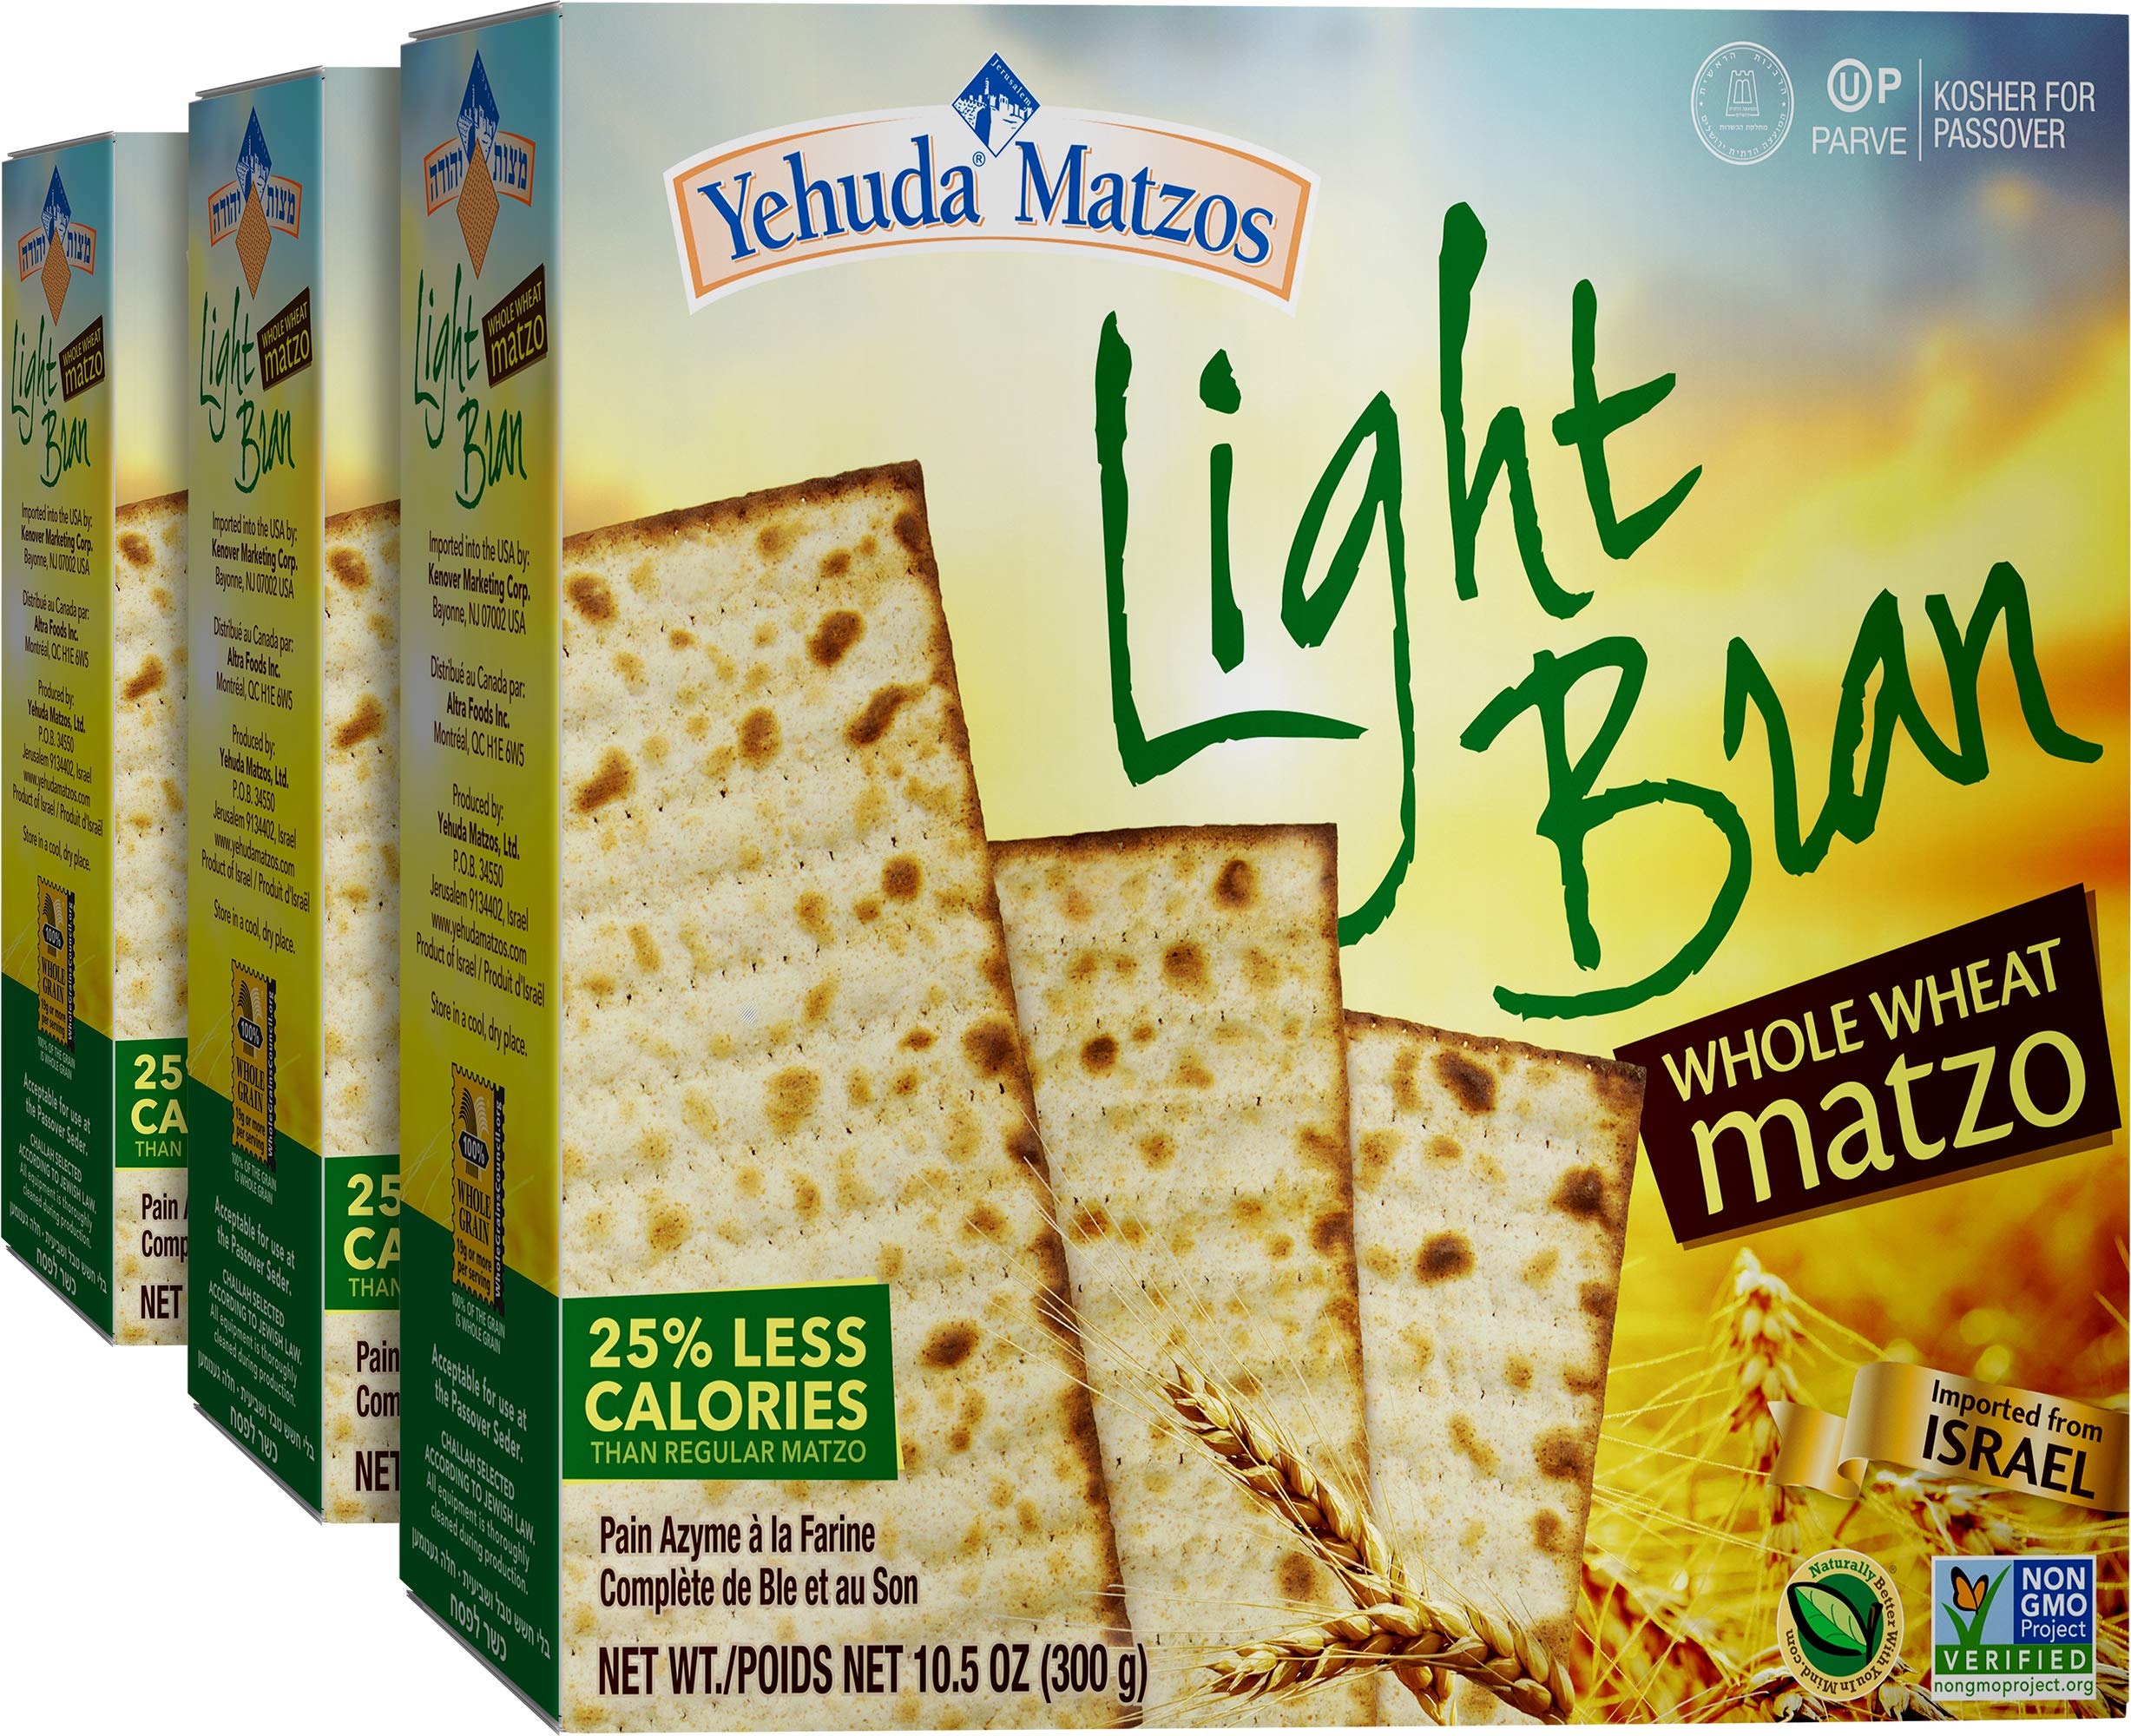
Item Name: Yehuda Light Whole Wheat Bran Matzo 10.5oz (1 Pack)
Bullet Point 1: All Natural Ligh Whole Wheat Bran Matzos
Bullet Point 2: Enjoy light whole wheat bran matzo for snacking and spreading.
Bullet Point 3: Great way to add more whole grains to your diet, 30% less calories
Bullet Point 4: High in dietary fibers
Bullet Point 5: Product of Israel and certified Kosher
Product Description: Yehuda Light Whole Wheat Bran Matzos are all natural and a great way to add more whole grains to your diet. They are 30% less calories and high in dietary fibers. You can enjoy these matzos with a spread or just a plain snack. Yehuda Matzos are a product of israel and Cetefeid kosher.
Value: 1.0
Unit: Count

Price: 14.99